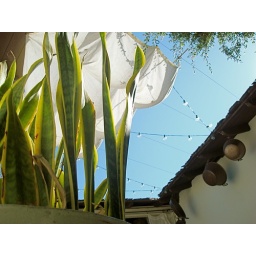
At Lu and Kerry's house in Santa Barbara -- my home away from home lately.